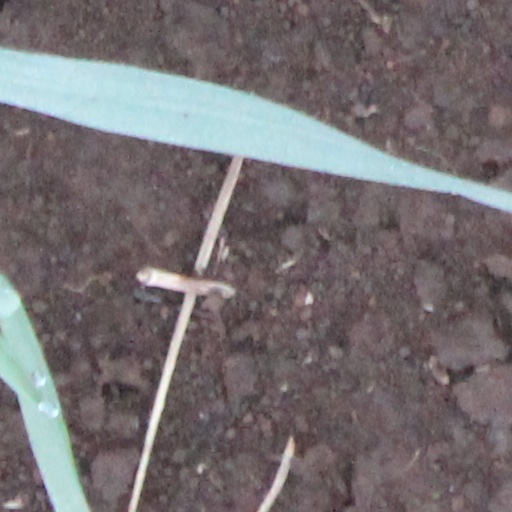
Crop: wheat